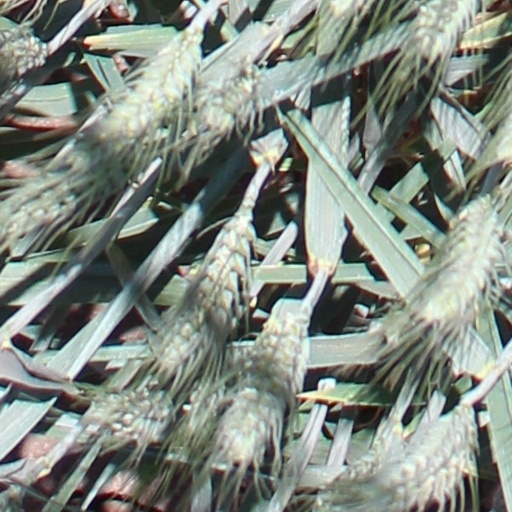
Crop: wheat